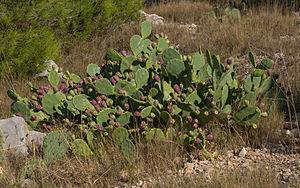
Opuntia stricta.
Opuntia stricta, originaire de l'Amérique centrale et du sud des États-Unis. Devenue envahissante en Afrique du Sud, en Australie et en Nouvelle-Calédonie, elle figure dans la liste, établie par l'IUCN, des 100 espèces parmi les plus envahissantes au monde.
Bien qu'il existe plusieurs définitions des espèces envahissantes, elles sont toujours basées sur quatre critères principaux :
Les cent espèces envahissantes parmi les plus nuisibles du monde sont recensées dans une liste élaborée par le Groupe de spécialistes des espèces envahissantes de la Commission de la sauvegarde des espèces de l'Union internationale pour la conservation de la nature, dans le but de sensibiliser sur la complexité, l'importance et les effets des espèces exotiques envahissantes. Cette liste est citée dans diverses publications scientifiques.